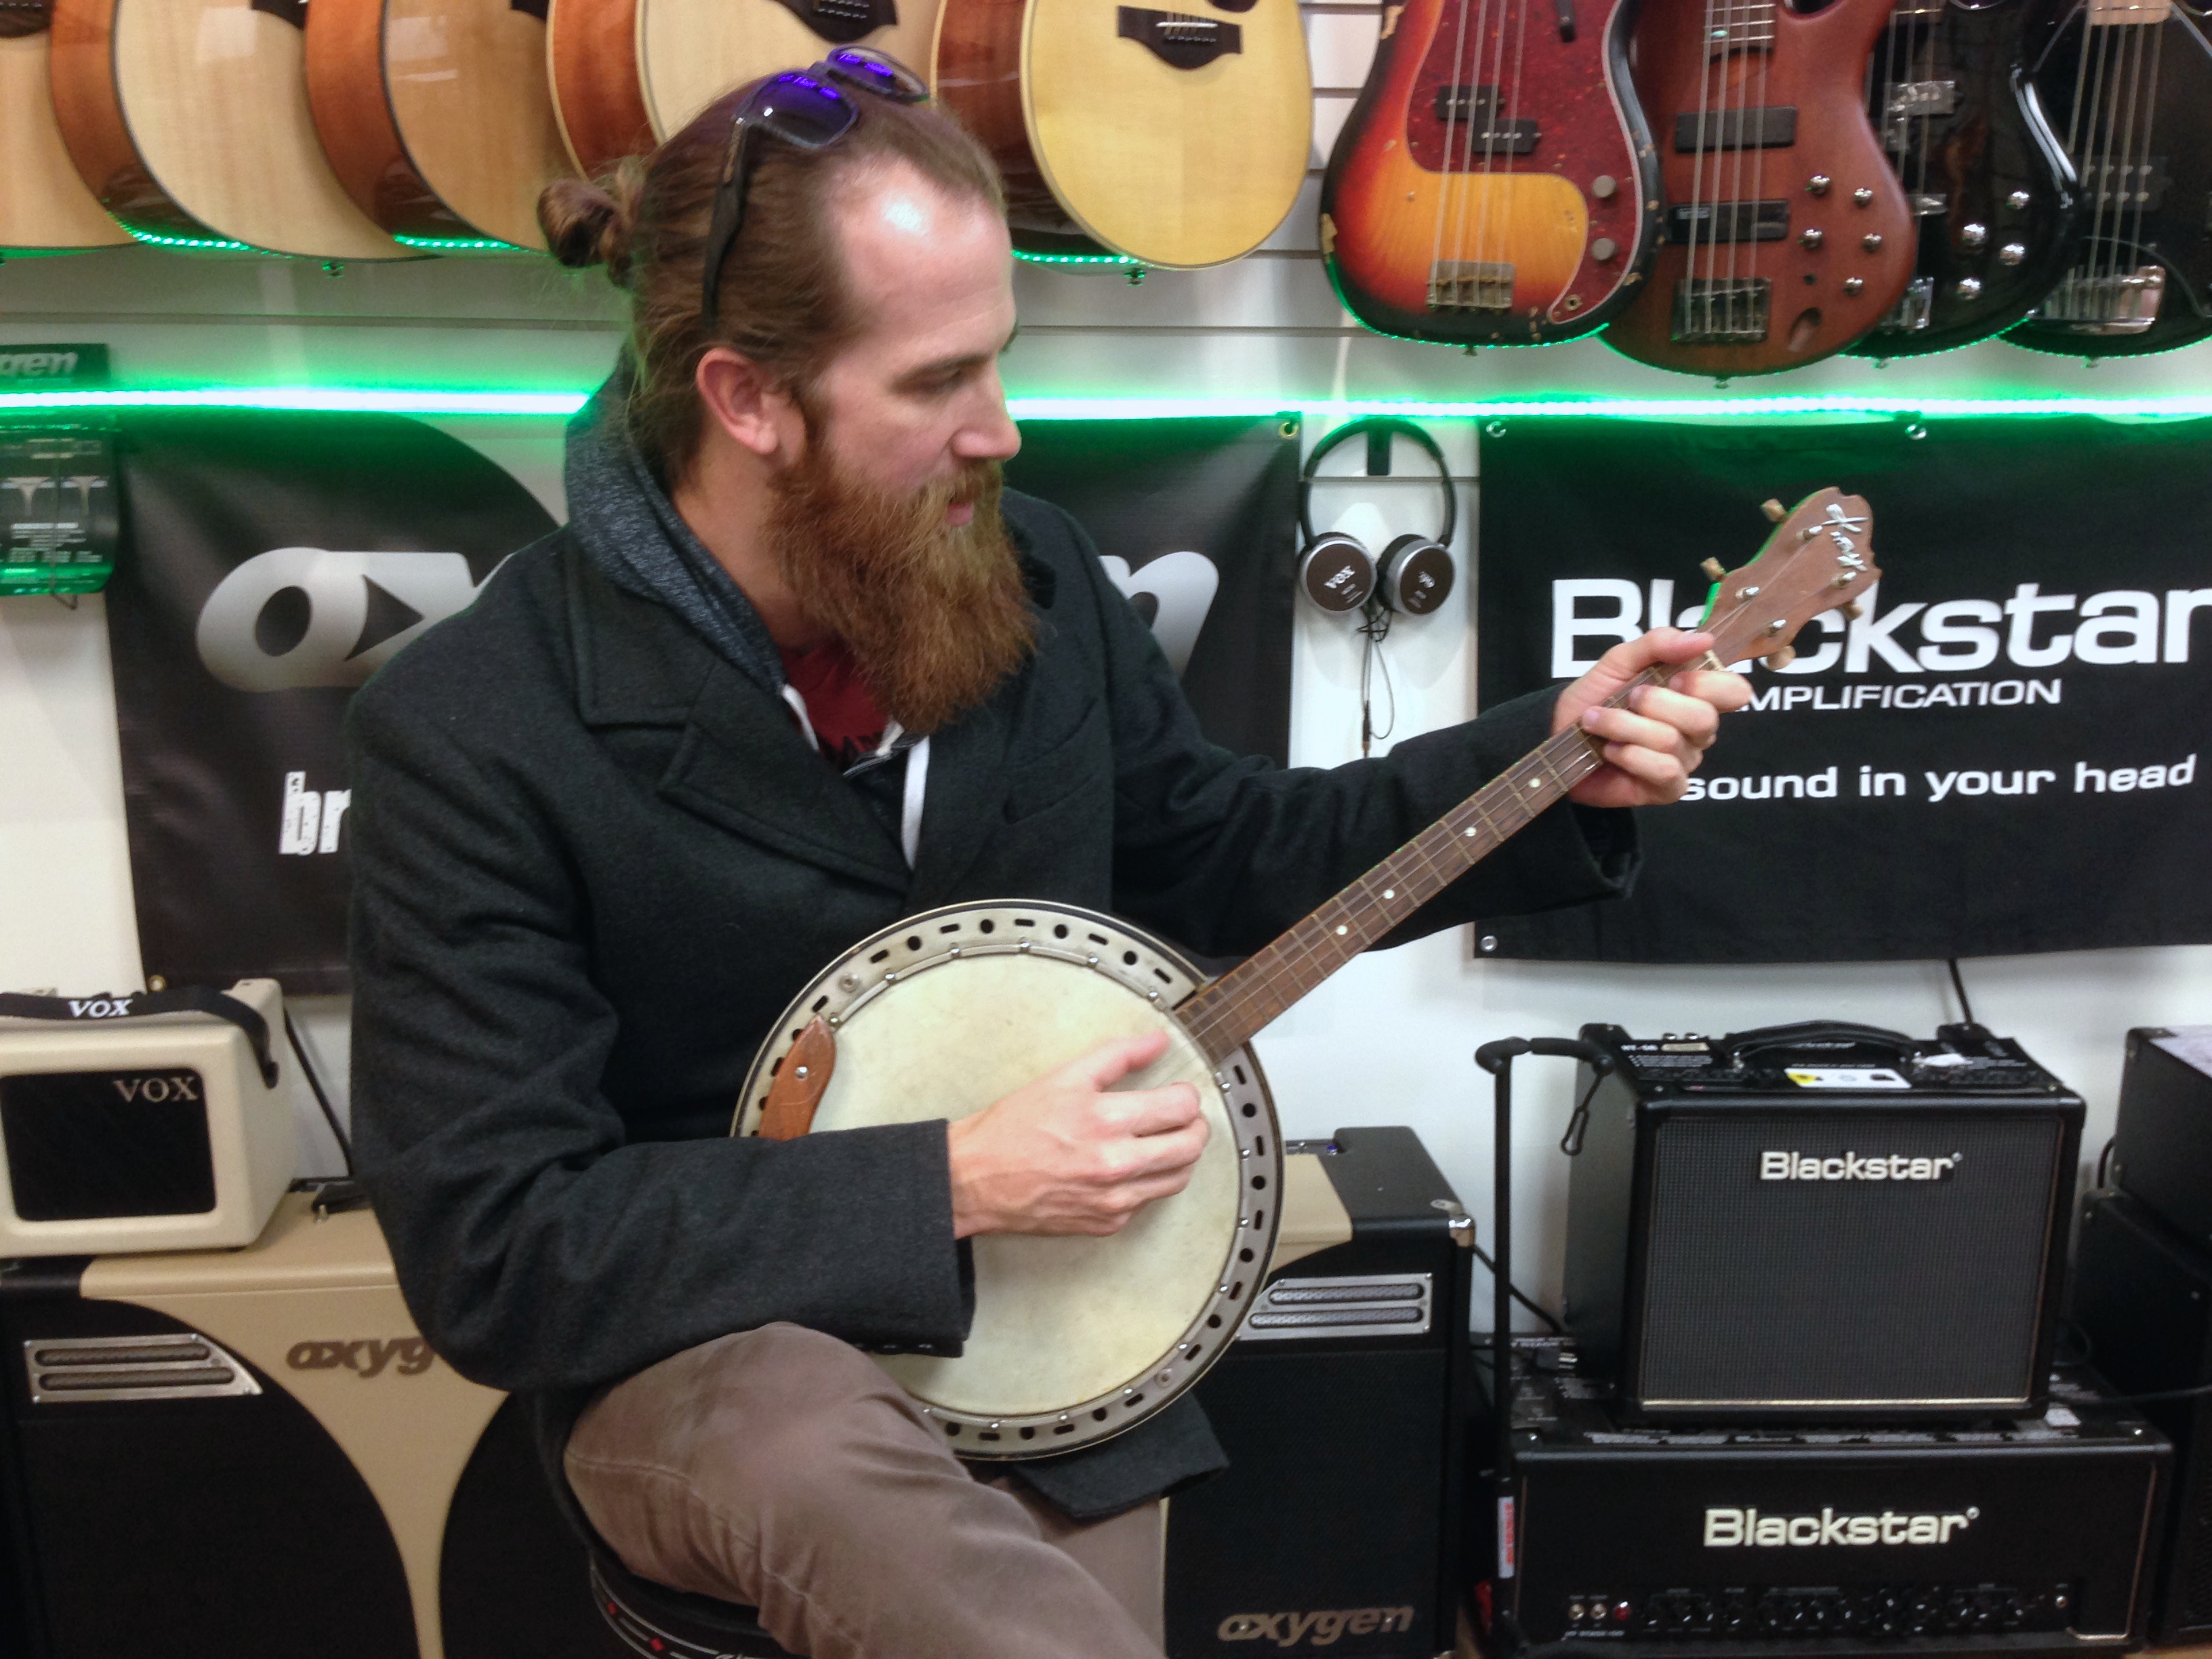
music, guitar, musician, musical instrument, singing, guitarist, drums, banjo, singer songwriter, string instrument, plucked string instruments